Robert Muldoon

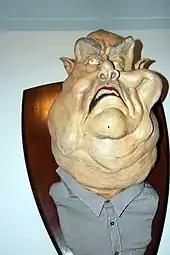
Caricature of Muldoon in "Backbenchers" bar in Wellington

Muldoon initially opposed indirect consumer taxation on the basis that it would penalise poor people and increase inflation due to compensatory wage increases. However, in May 1979 he attempted to increase tax revenue by levying 10% to 20% taxes on a wide range of goods, including petrol, lawnmowers, caravans and boats. The taxes were criticised for being discriminatory, ineffective, and a "quick fix" that precluded necessary fundamental reform of the taxation system (as there were no income tax cuts to reflect the shift to indirect taxation). The boat and caravan levies, in particular, crippled both industries, as potential buyers could not afford the 20% tax on top of the construction costs, resulting in additional unemployment as workers were laid off.